Quakers

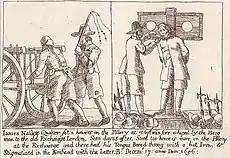
James Nayler, a prominent Quaker leader, being pilloried and whipped

Quakerism gained a considerable following in England and Wales, not least among women. An address "To the Reader" by Mary Forster accompanied a Petition to the Parliament of England presented on 20 May 1659, expressing the opposition of over 7000 women to "the oppression of Tithes". The overall number of Quakers increased to a peak of 60,000 in England and Wales by 1680 (1.15% of the population of England and Wales). But the dominant discourse of Protestantism viewed the Quakers as a blasphemous challenge to social and political order, leading to official persecution in England and Wales under the Quaker Act 1662 and the Conventicle Act 1664. This persecution of dissenters was relaxed after the Declaration of Indulgence (1687–1688) and stopped under the Act of Toleration 1689.